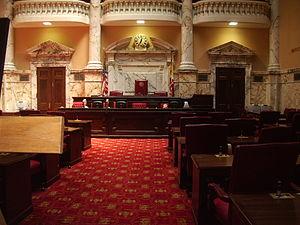
Le Sénat du Maryland en anglais The Maryland Senate ou Maryland State Senate, est la chambre haute de l'Assemblée générale du Maryland, la législature de l'État du Maryland aux États-Unis. Composé de 47 sénateurs élus dans autant de circonscriptions, le Sénat s'occupe, avec la Chambre des délégués du Maryland, du vote des lois du Maryland et de la confirmation des nominations effectuées par le Gouverneur du Maryland.